Streatham Hill Theatre

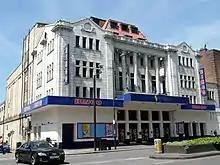
Streatham Hill Theatre

Streatham Hill Theatre is a historic theatre in Lambeth, England. It was built in 1928–29 and was the last theatre designed by W. G. R. Sprague.